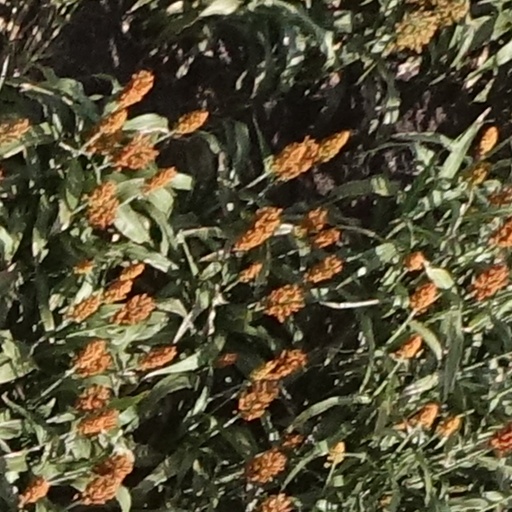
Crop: sorghum